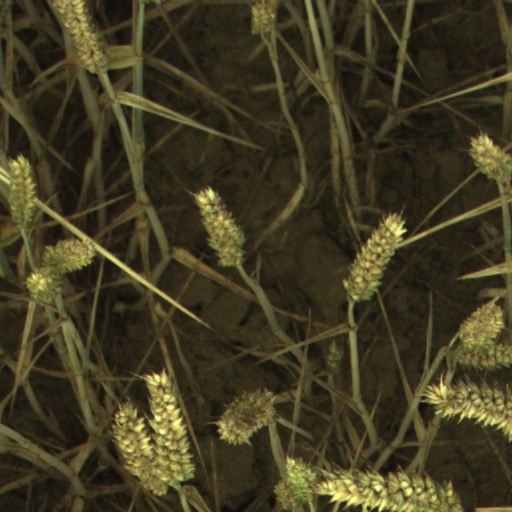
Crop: wheat